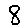
Label: 8